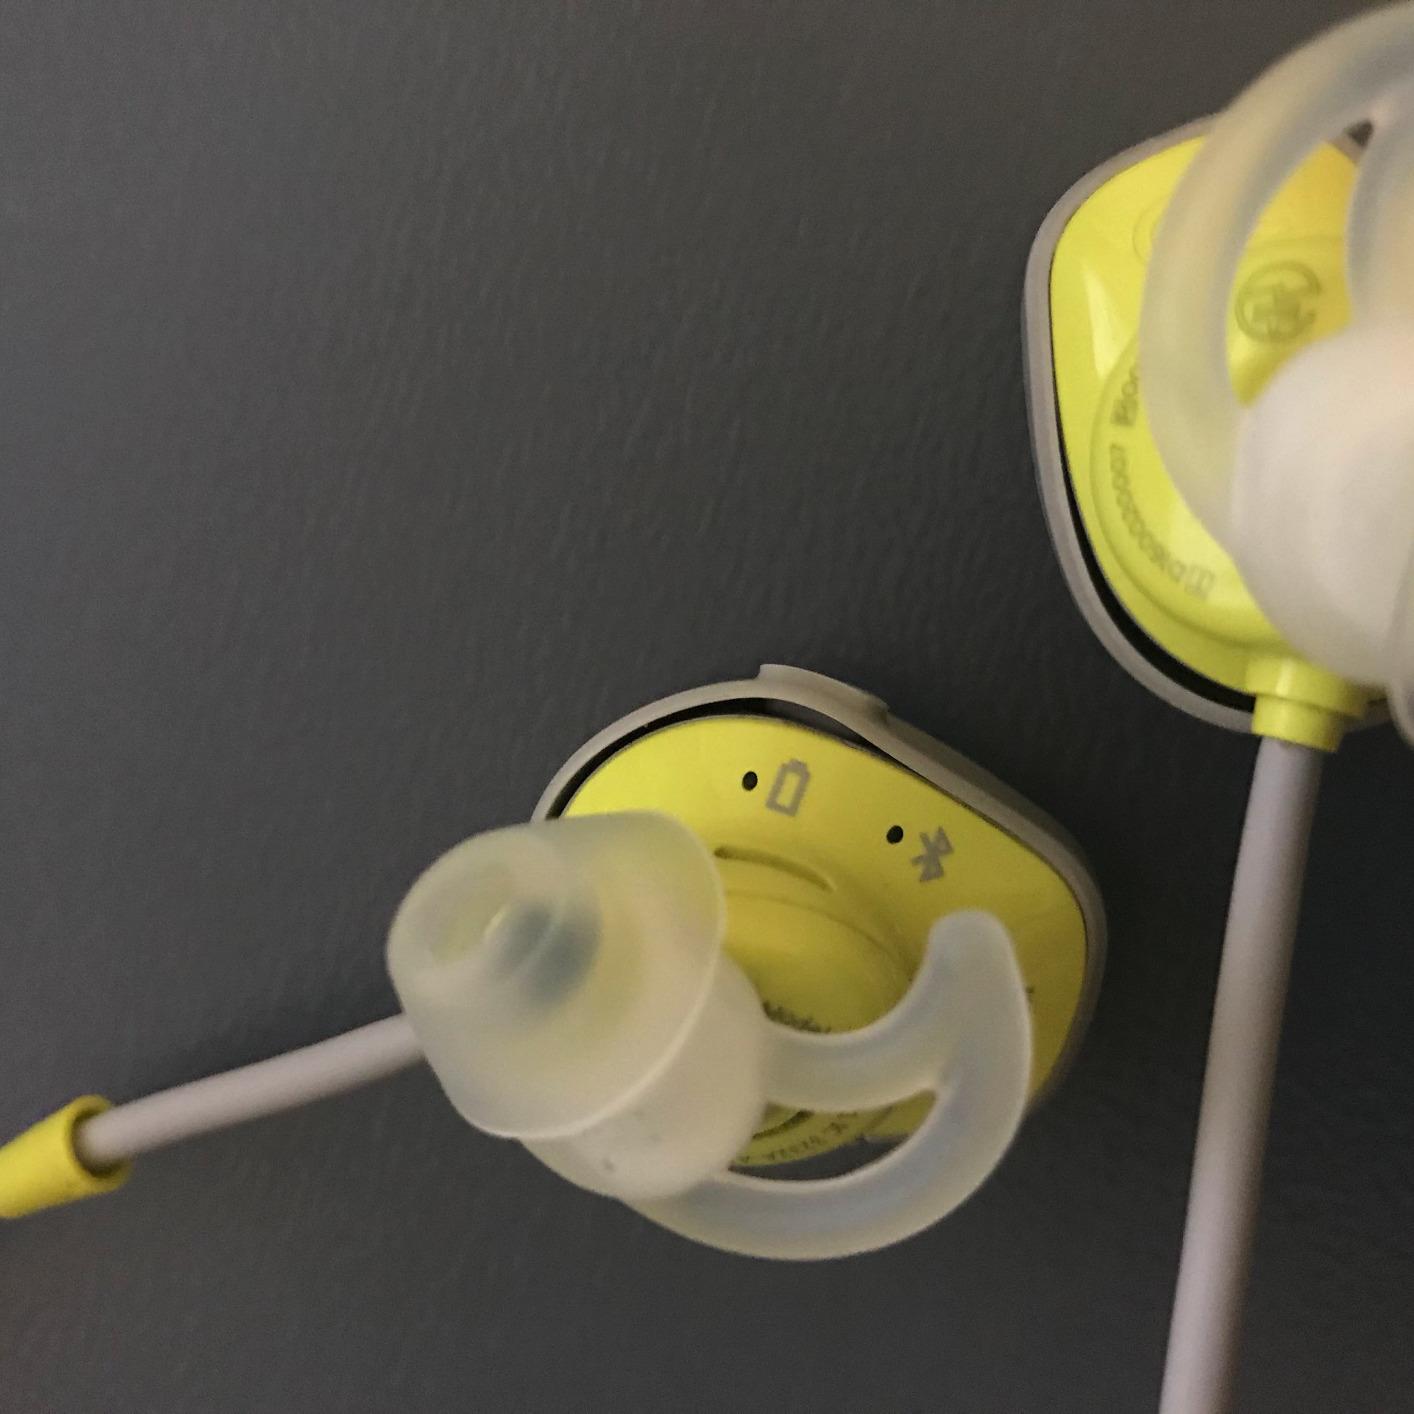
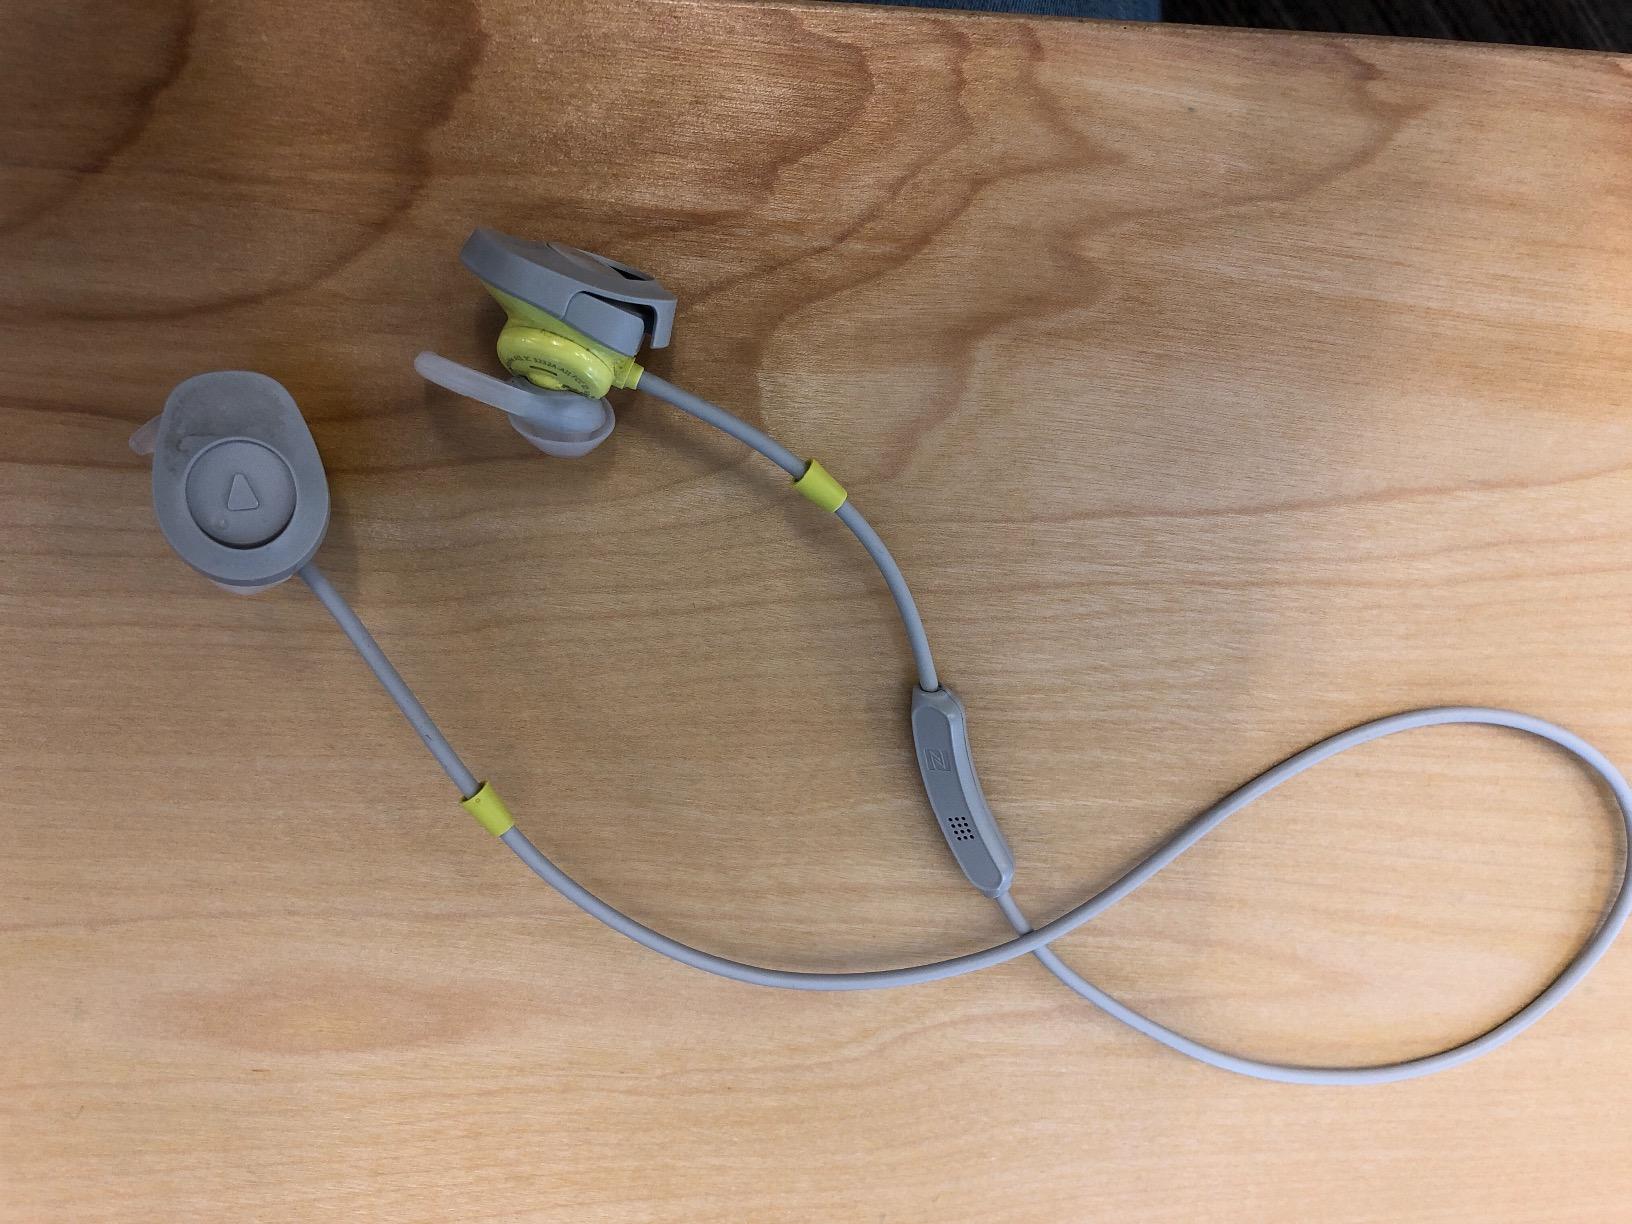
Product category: headphones
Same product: yes